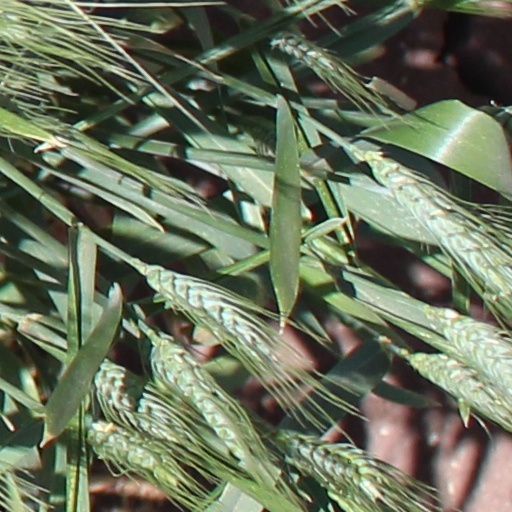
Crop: wheat